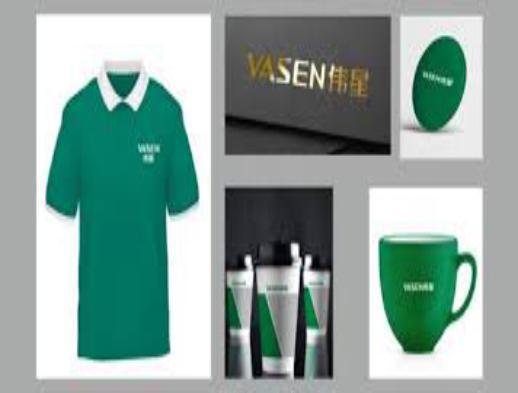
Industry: Others